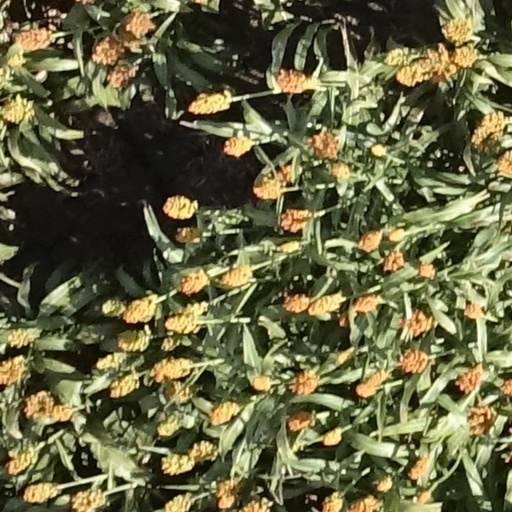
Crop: sorghum